Laura Pausini

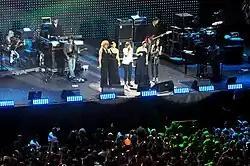
Concert of "Amiche per l'Abruzzo"

Pausini spent the first months of 2008 recording her tenth studio album, "Primavera in anticipo" / "Primavera anticipada". The Spanish language edition of the album was released on 11 November 2008, while the Italian language edition was released in Italy on 14 November 2008.